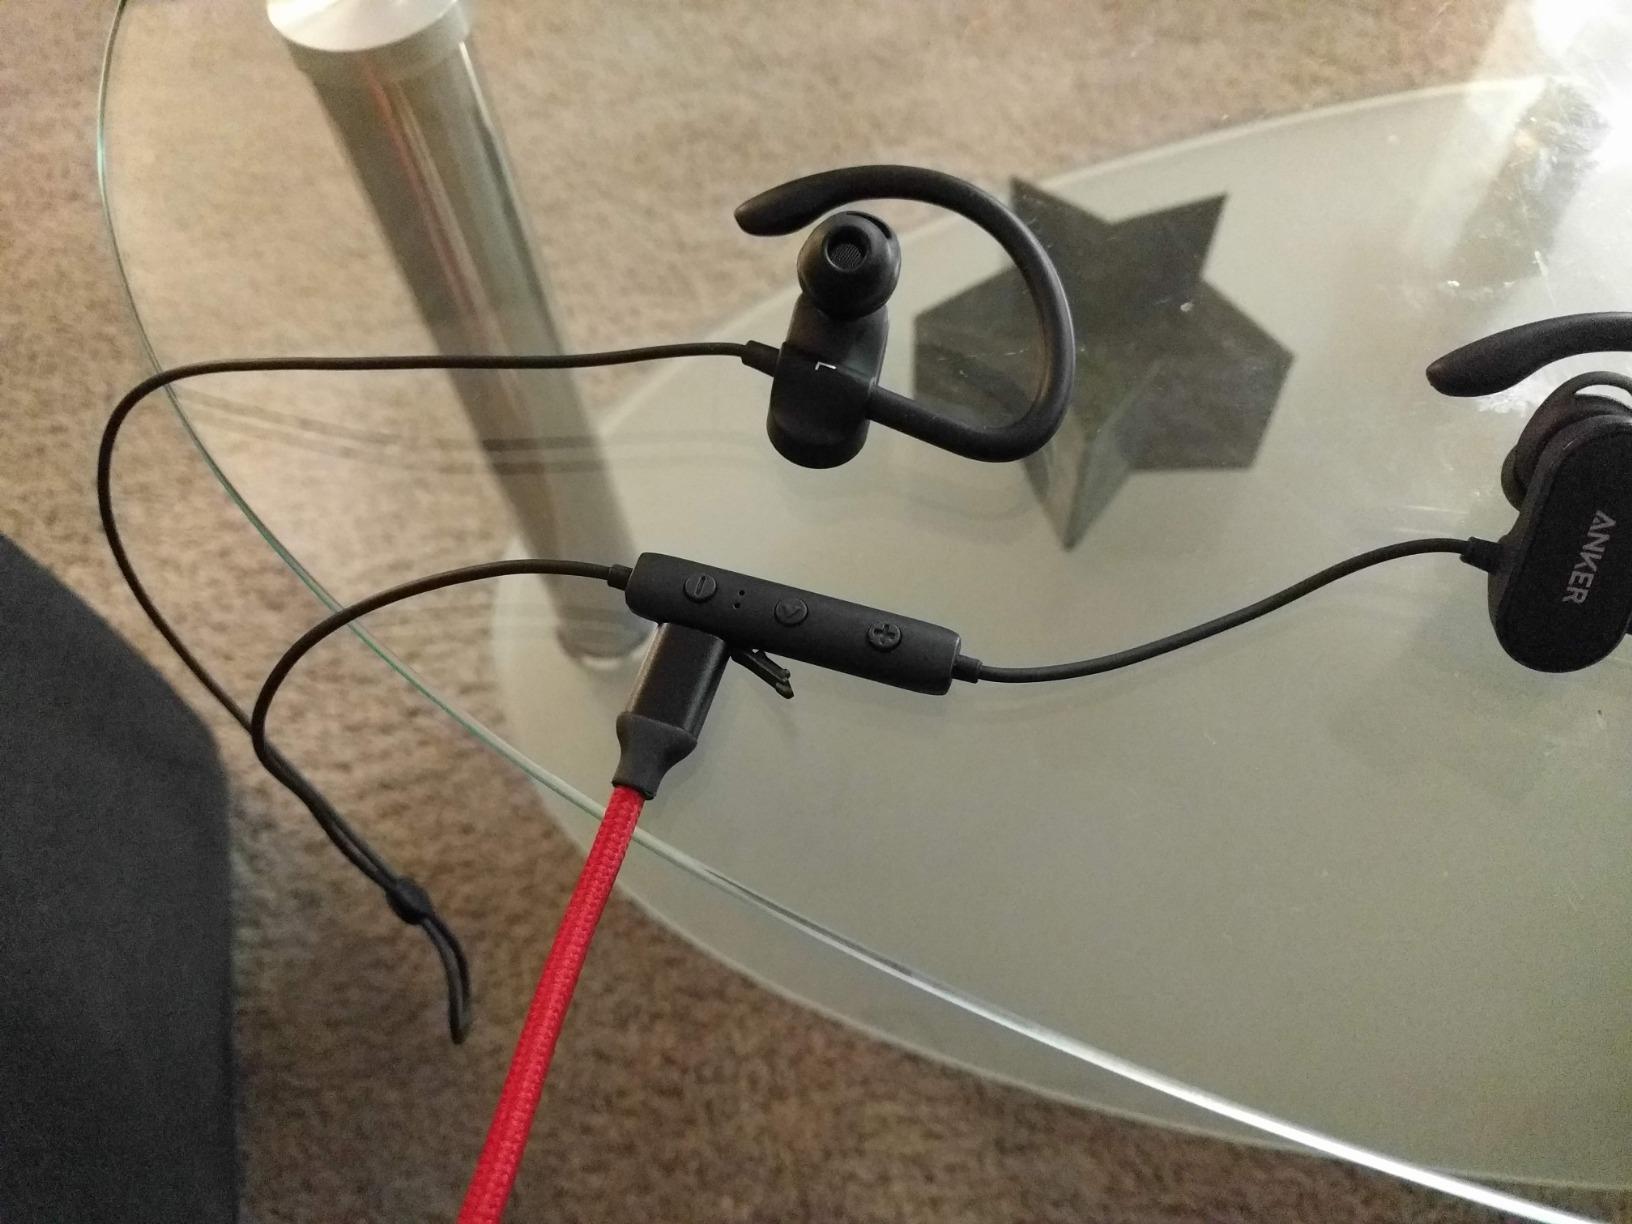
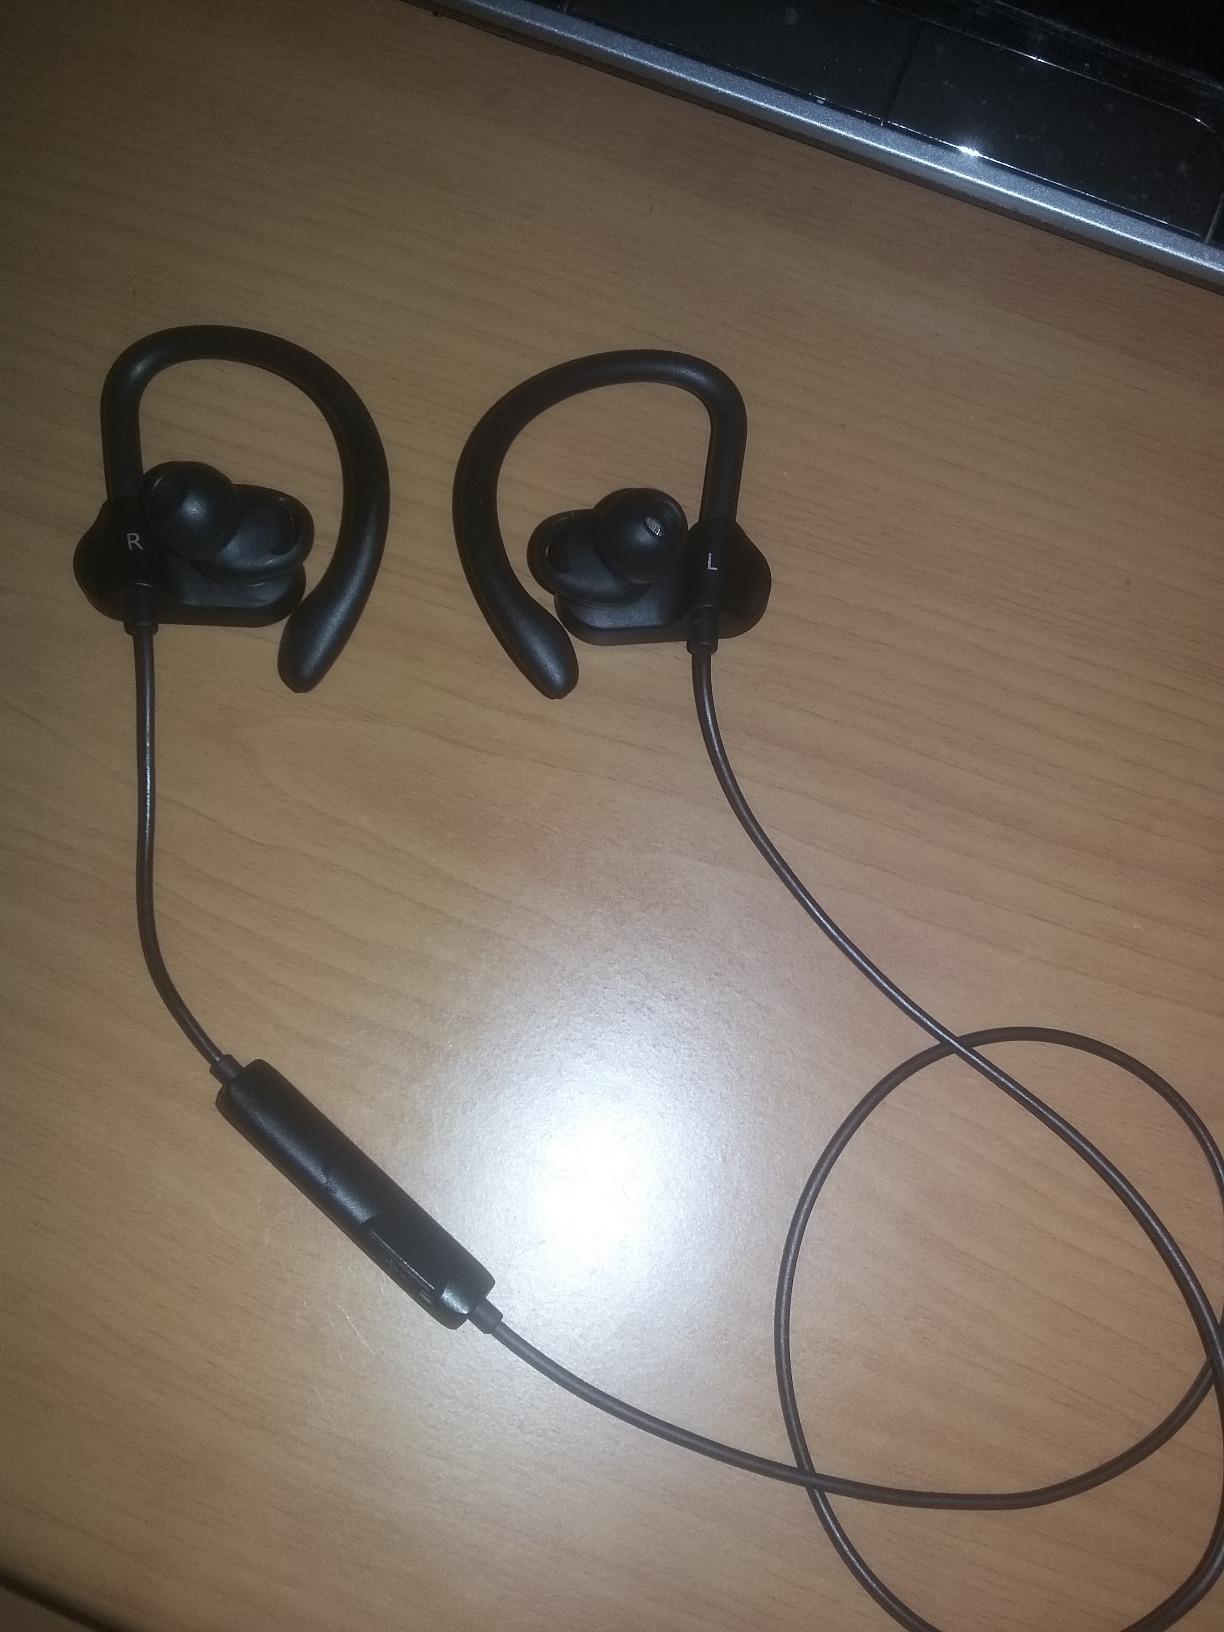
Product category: headphones
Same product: yes